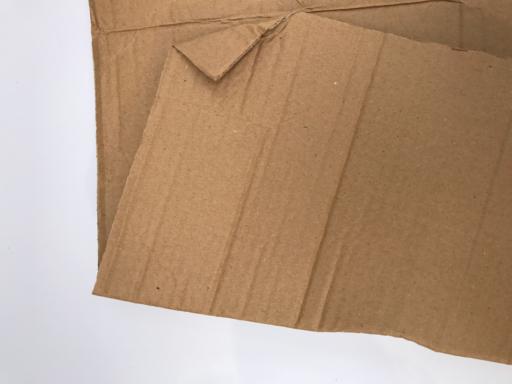
Waste category: cardboard